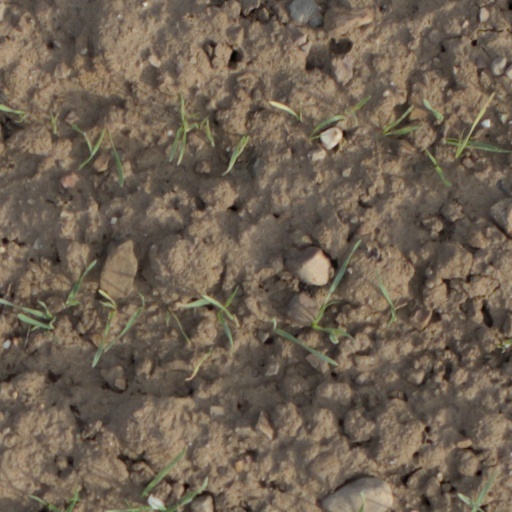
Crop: wheat